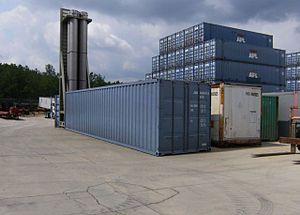
Le missile 3M-54 Kalibr, également connu sous la désignation 3M14 Biryuza, est un système de missiles multi-rôles développé par le bureau d'étude Novator d'abord pour la marine soviétique puis l'armée russe et l'aviation. Son code OTAN est SS-N-27 Sizzler et SS-N-30. Ses missions : lutte antinavire, missile de croisière pour cible terrestre, lutte anti-sous-marine.